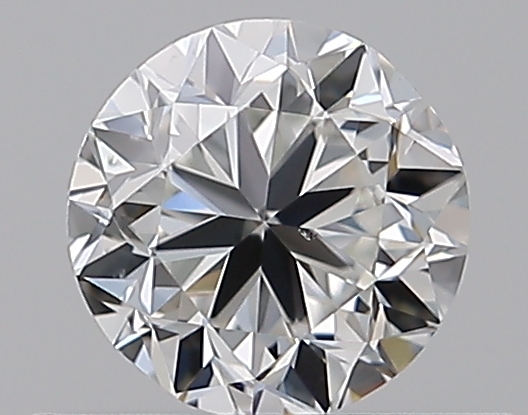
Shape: round
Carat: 0.5
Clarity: SI1
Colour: F
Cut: GD
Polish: EX
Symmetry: GD
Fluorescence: N
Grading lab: GIA
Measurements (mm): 4.77 x 4.86 x 3.15